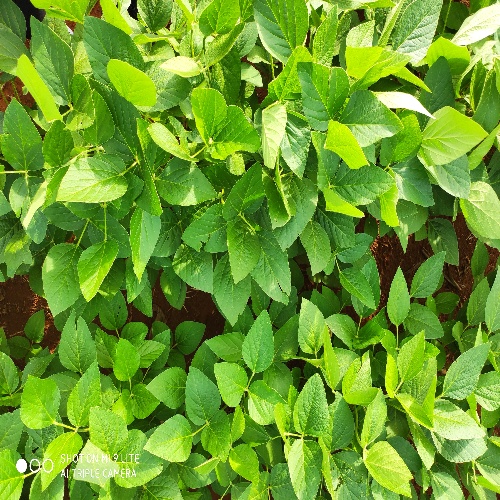
Label: Caterpillar